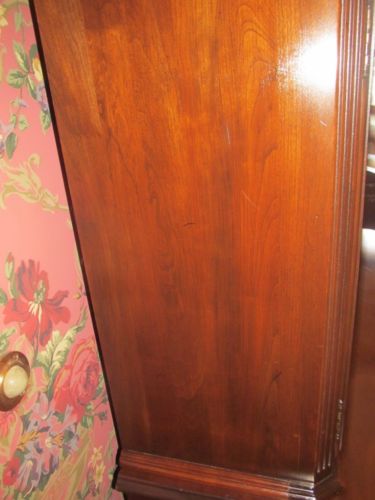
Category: cabinet